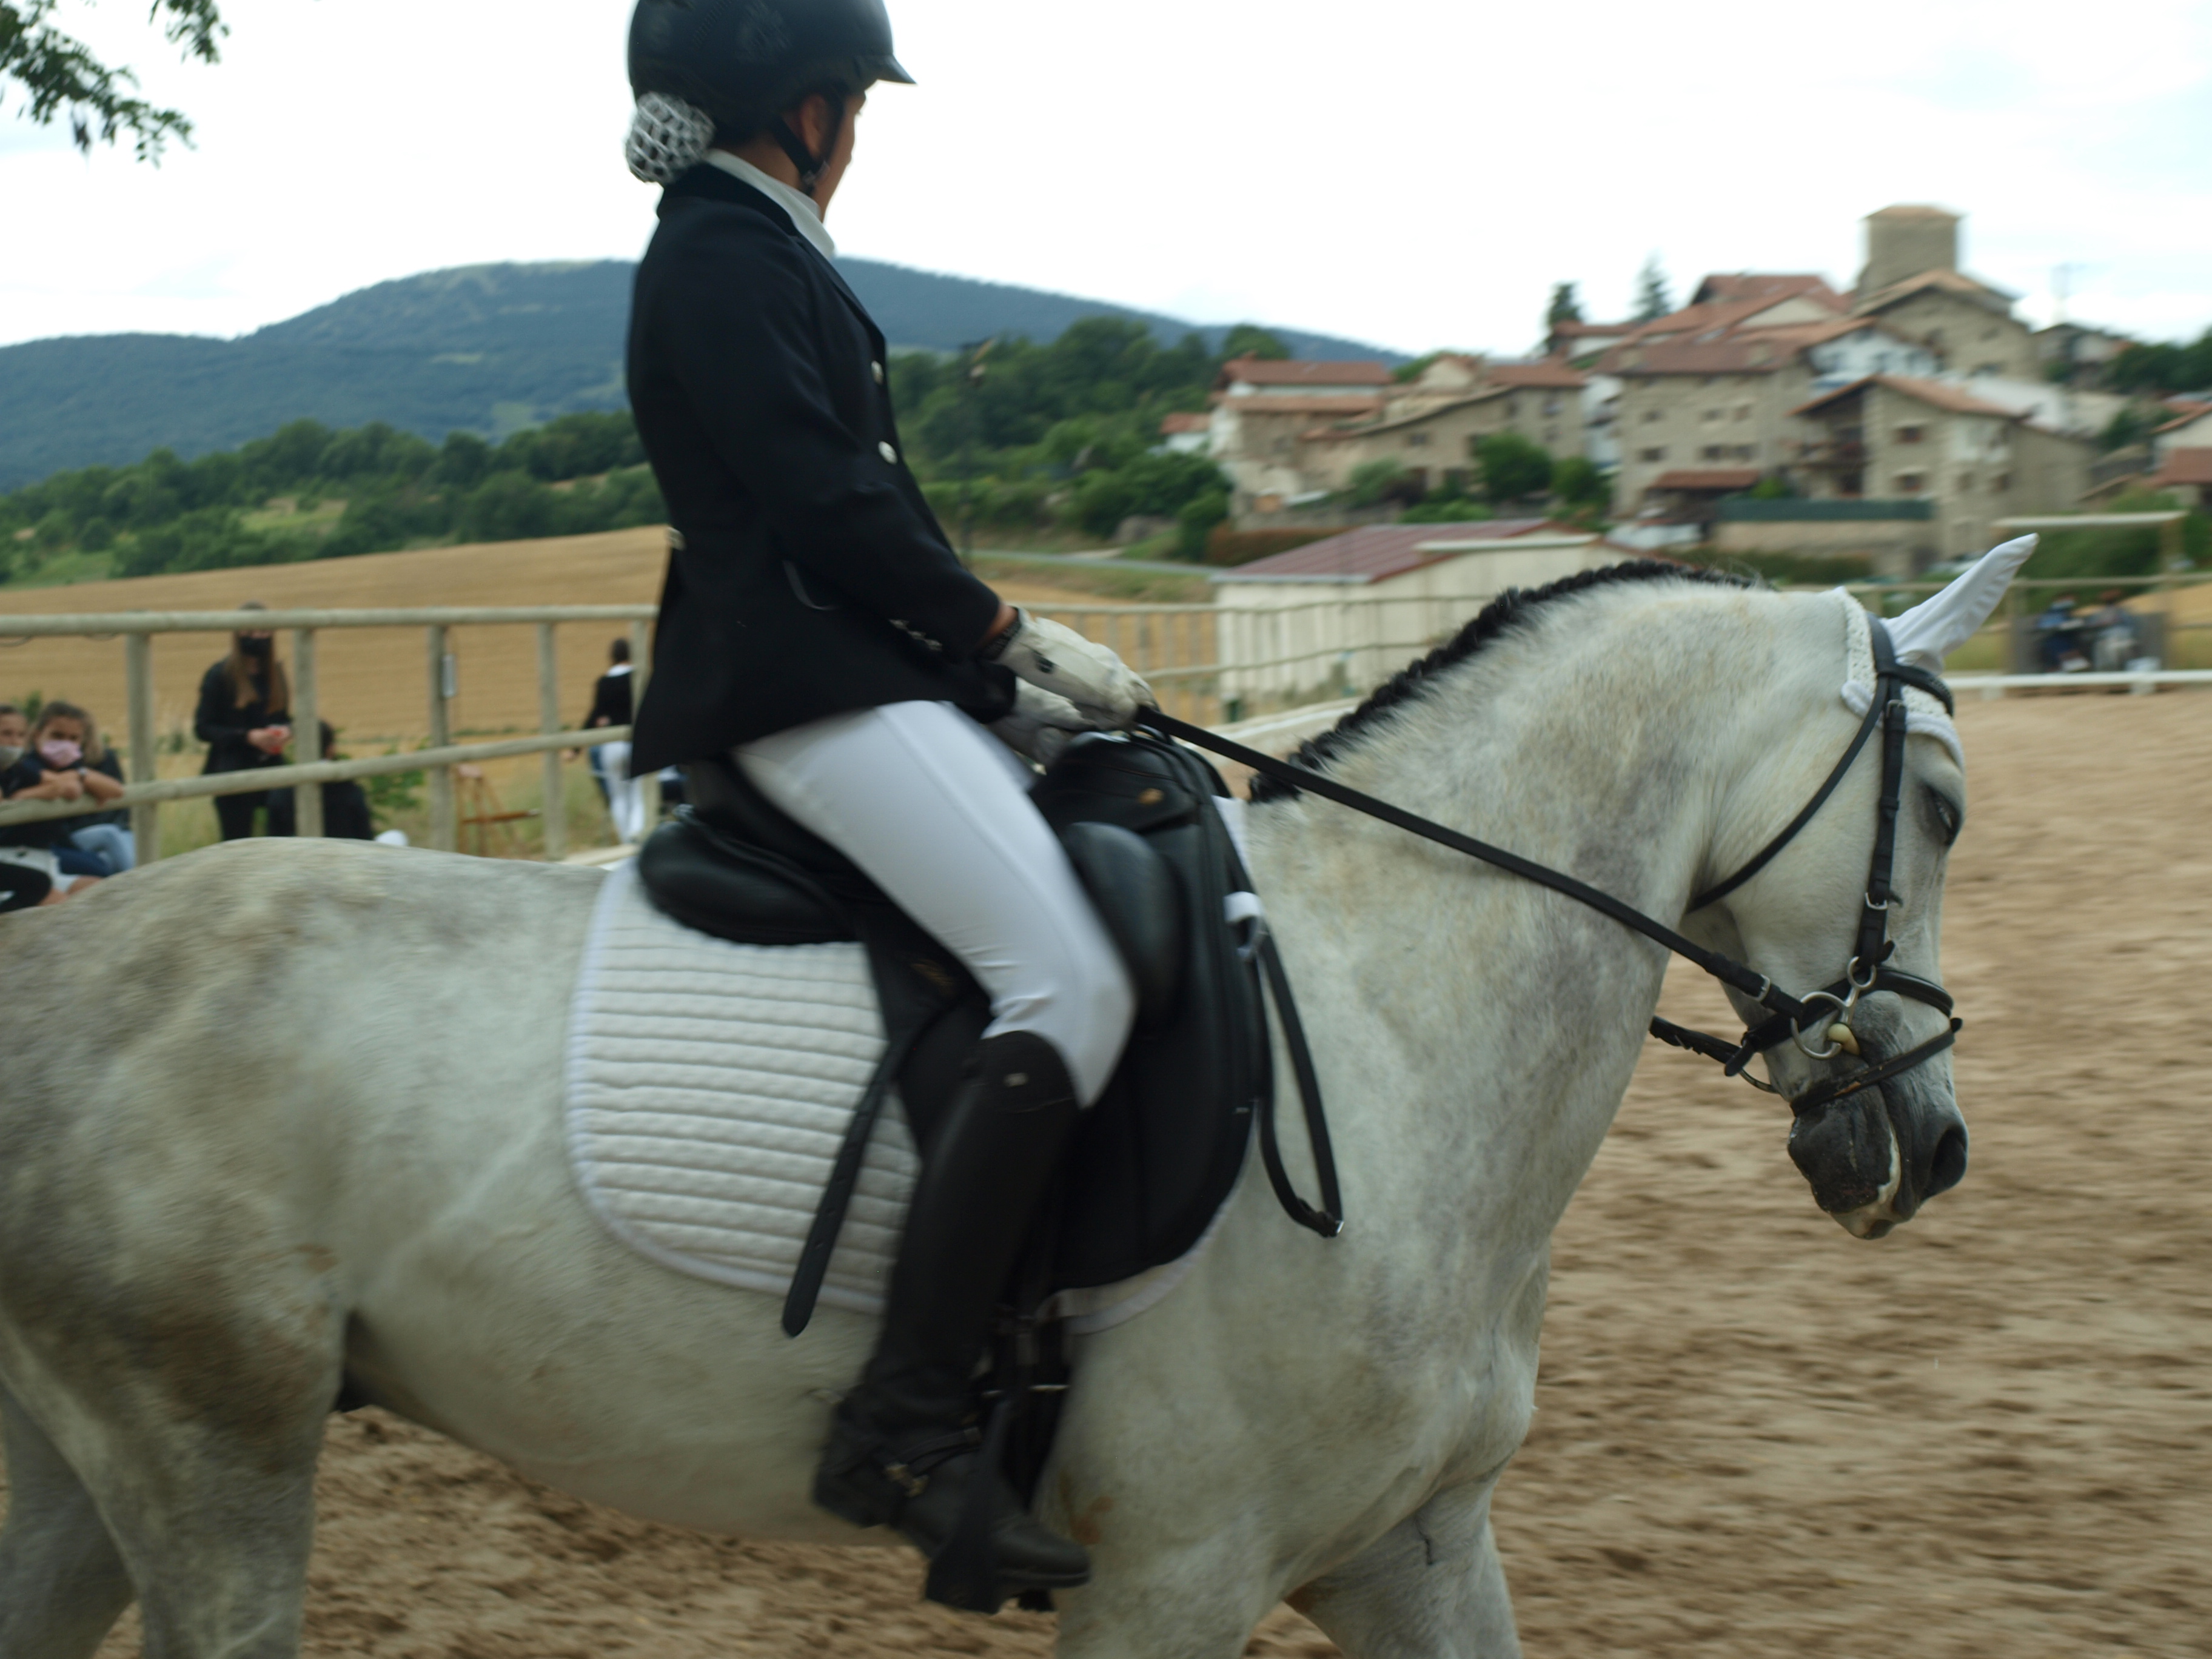
horses, horse riding, competition, rider, dressage, horse, sky, equestrian helmet, vertebrate, English pleasure, cloud, working animal, saddle, english riding, bit, equestrian sport, horse tack, mammal, helmet, horse supplies, bridle, equestrianism, mane, sports, jockey, riding boot, rein, pack animal, personal protective equipment, eventing, recreation, western riding, boot, animal sports, equitation, tree, mare, equestrian, livestock, landscape, ranch, building, individual sports, stallion, horse trainer, hunt seat, trail riding, mustang horse, horse harness, endurance riding, western pleasure, animal training, Riding instructor